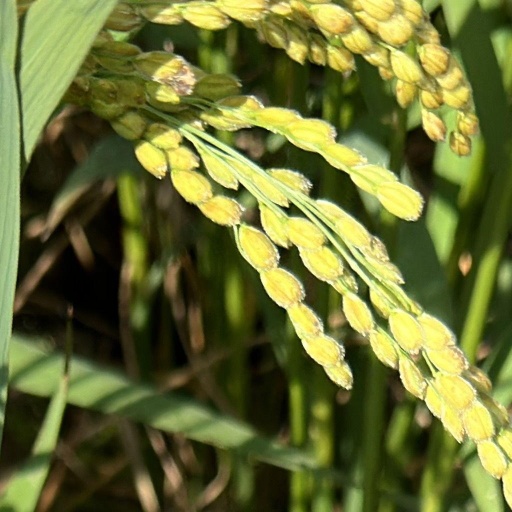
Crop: rice